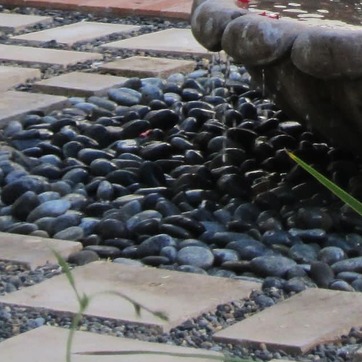
Material: stone